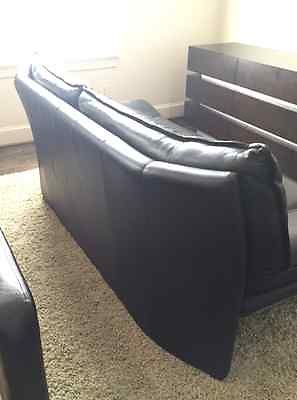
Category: sofa